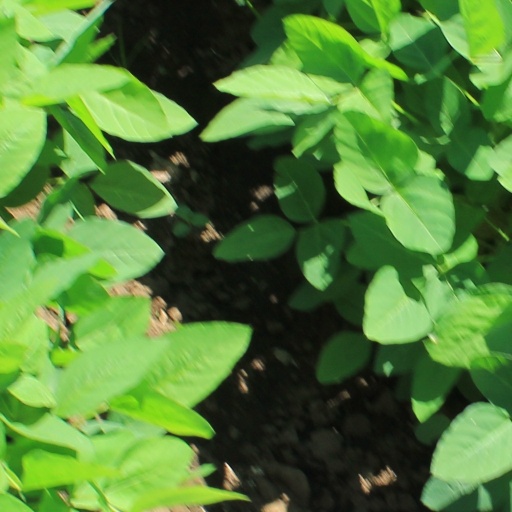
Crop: soybean